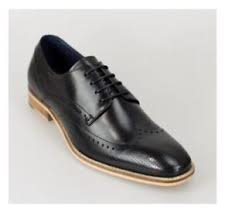
Label: Brogue